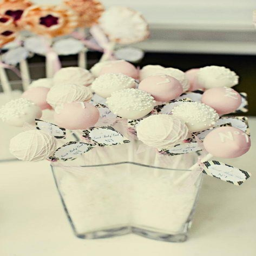
cute idea for food of each of the tables